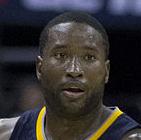
Age: 25